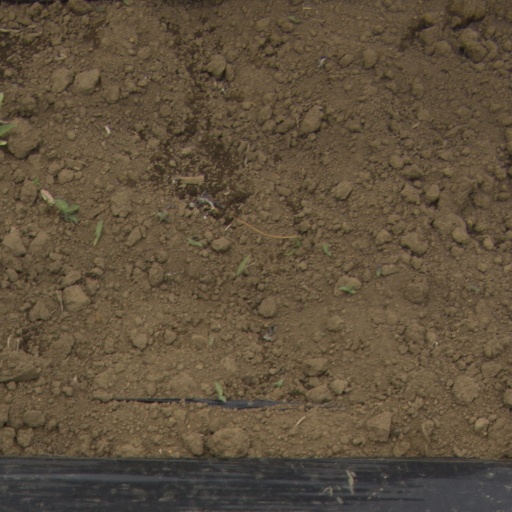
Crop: Jerusalem artichoke